Annie Edson Taylor

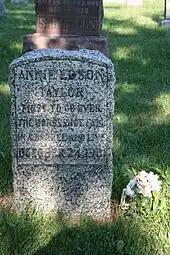
Taylor's grave

Taylor entered the Niagara County Infirmary in Lockport, New York on February 23, claiming her age to be 57. She died on April 29, 1921, aged 82 and was interred next to her friend and fellow daredevil Carlisle Graham, in the "Stunter's Rest" section of Oakwood Cemetery in Niagara Falls, New York.